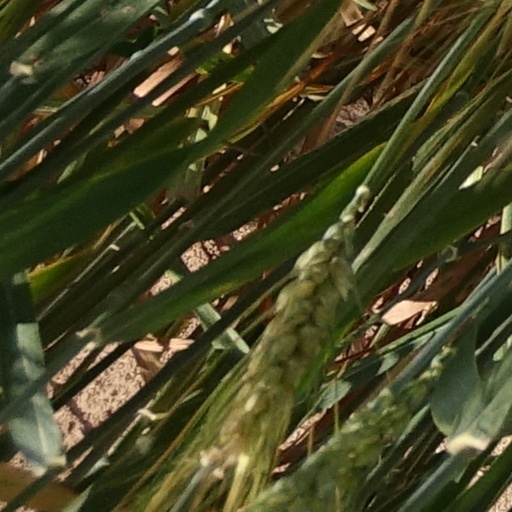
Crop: wheat